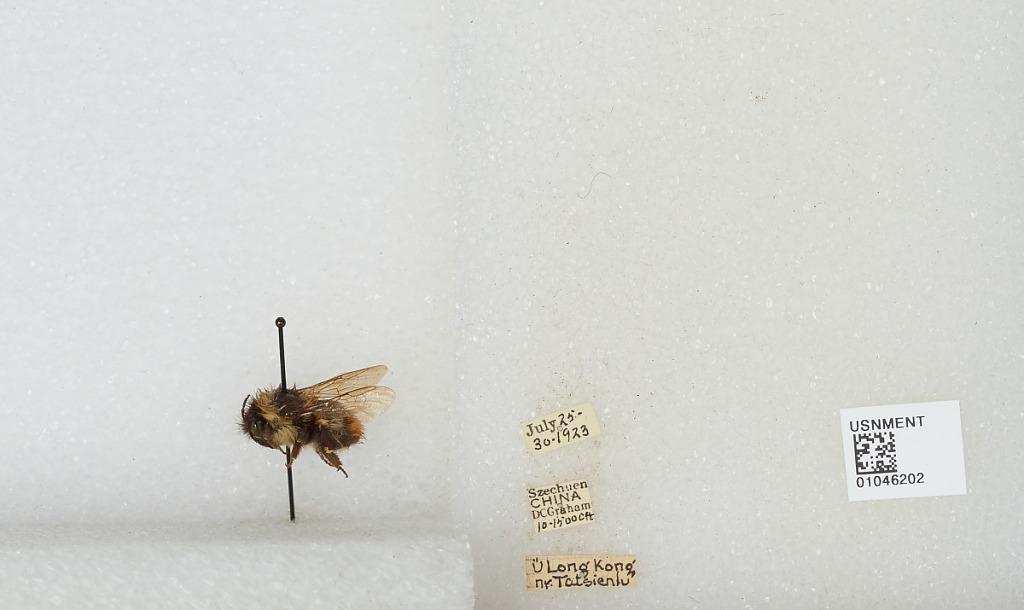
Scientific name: Bombus sp.
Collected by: D. Graham
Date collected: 1923-7-25
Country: China
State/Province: Sichuan
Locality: Ãœ Long Kong near Kangding